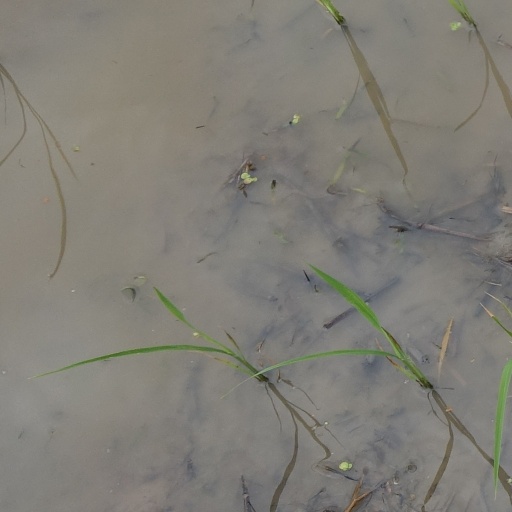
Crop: rice